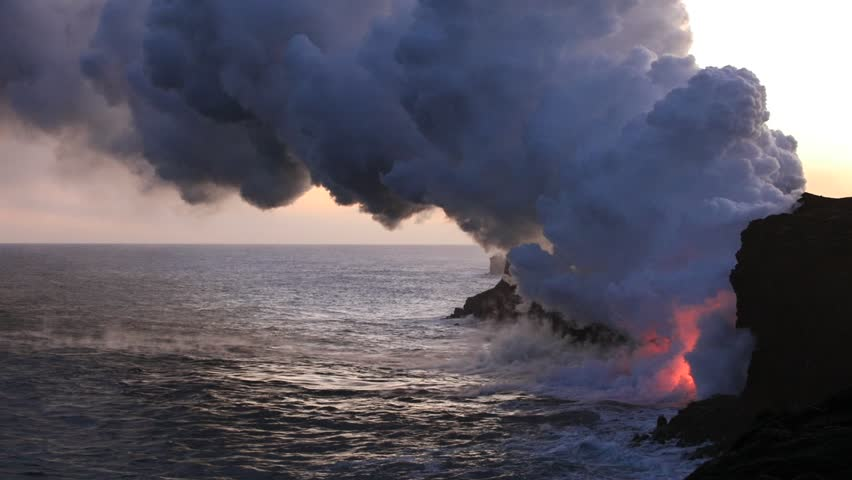
Fire: no
Smoke: yes